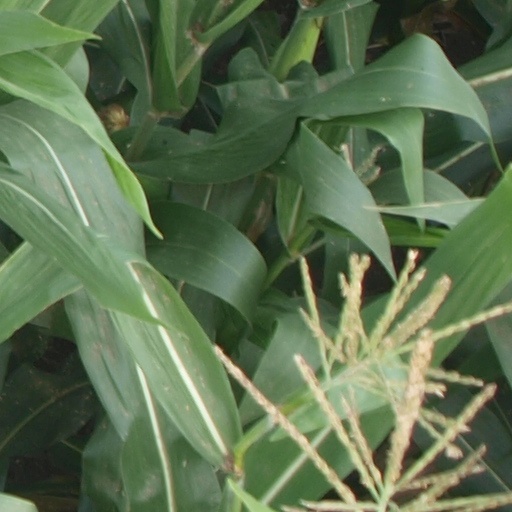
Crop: maize; corn